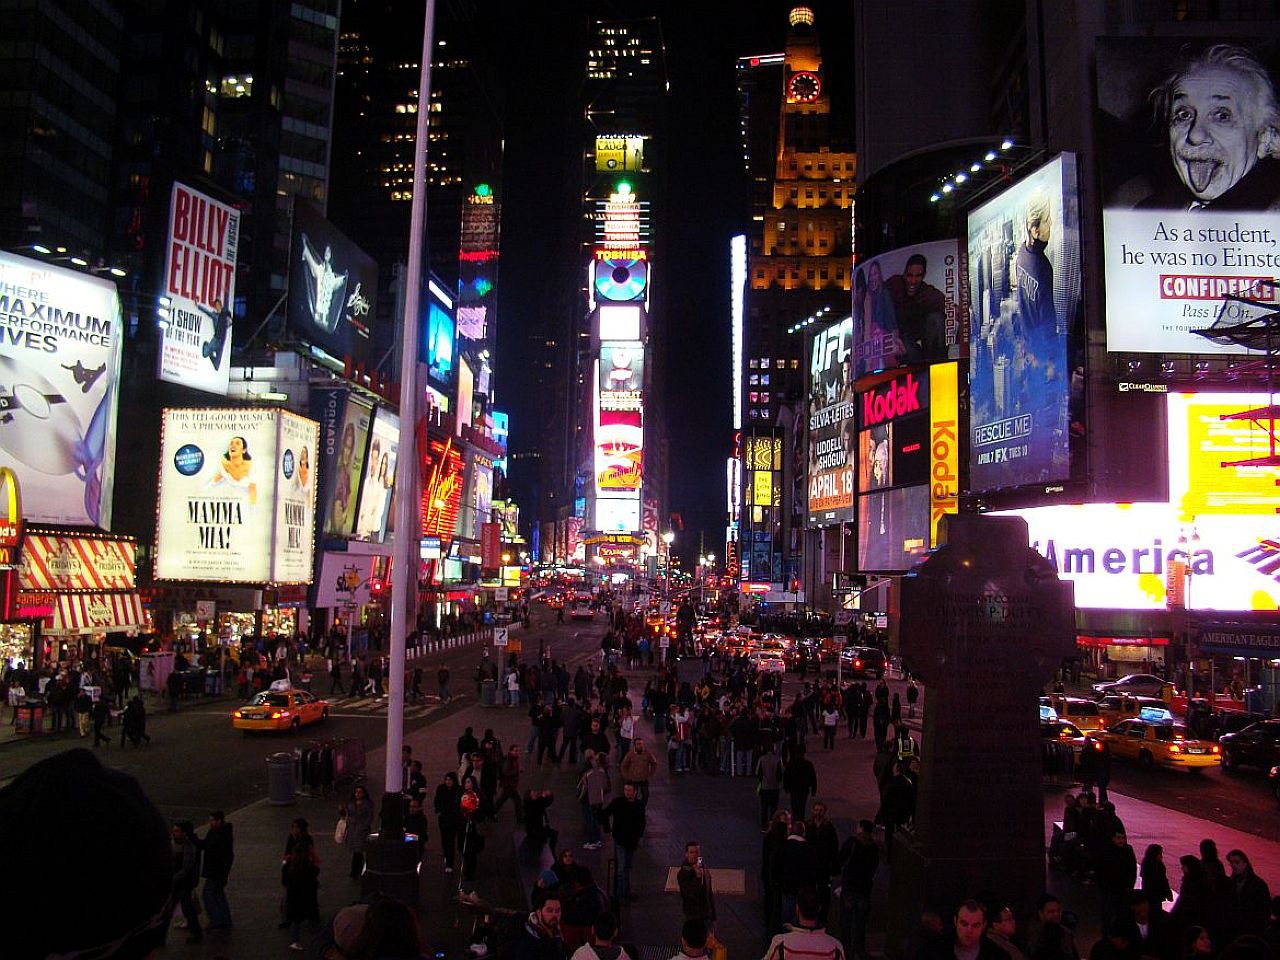
light, people, street, night, building, city, crowd, square, cars, boards, times